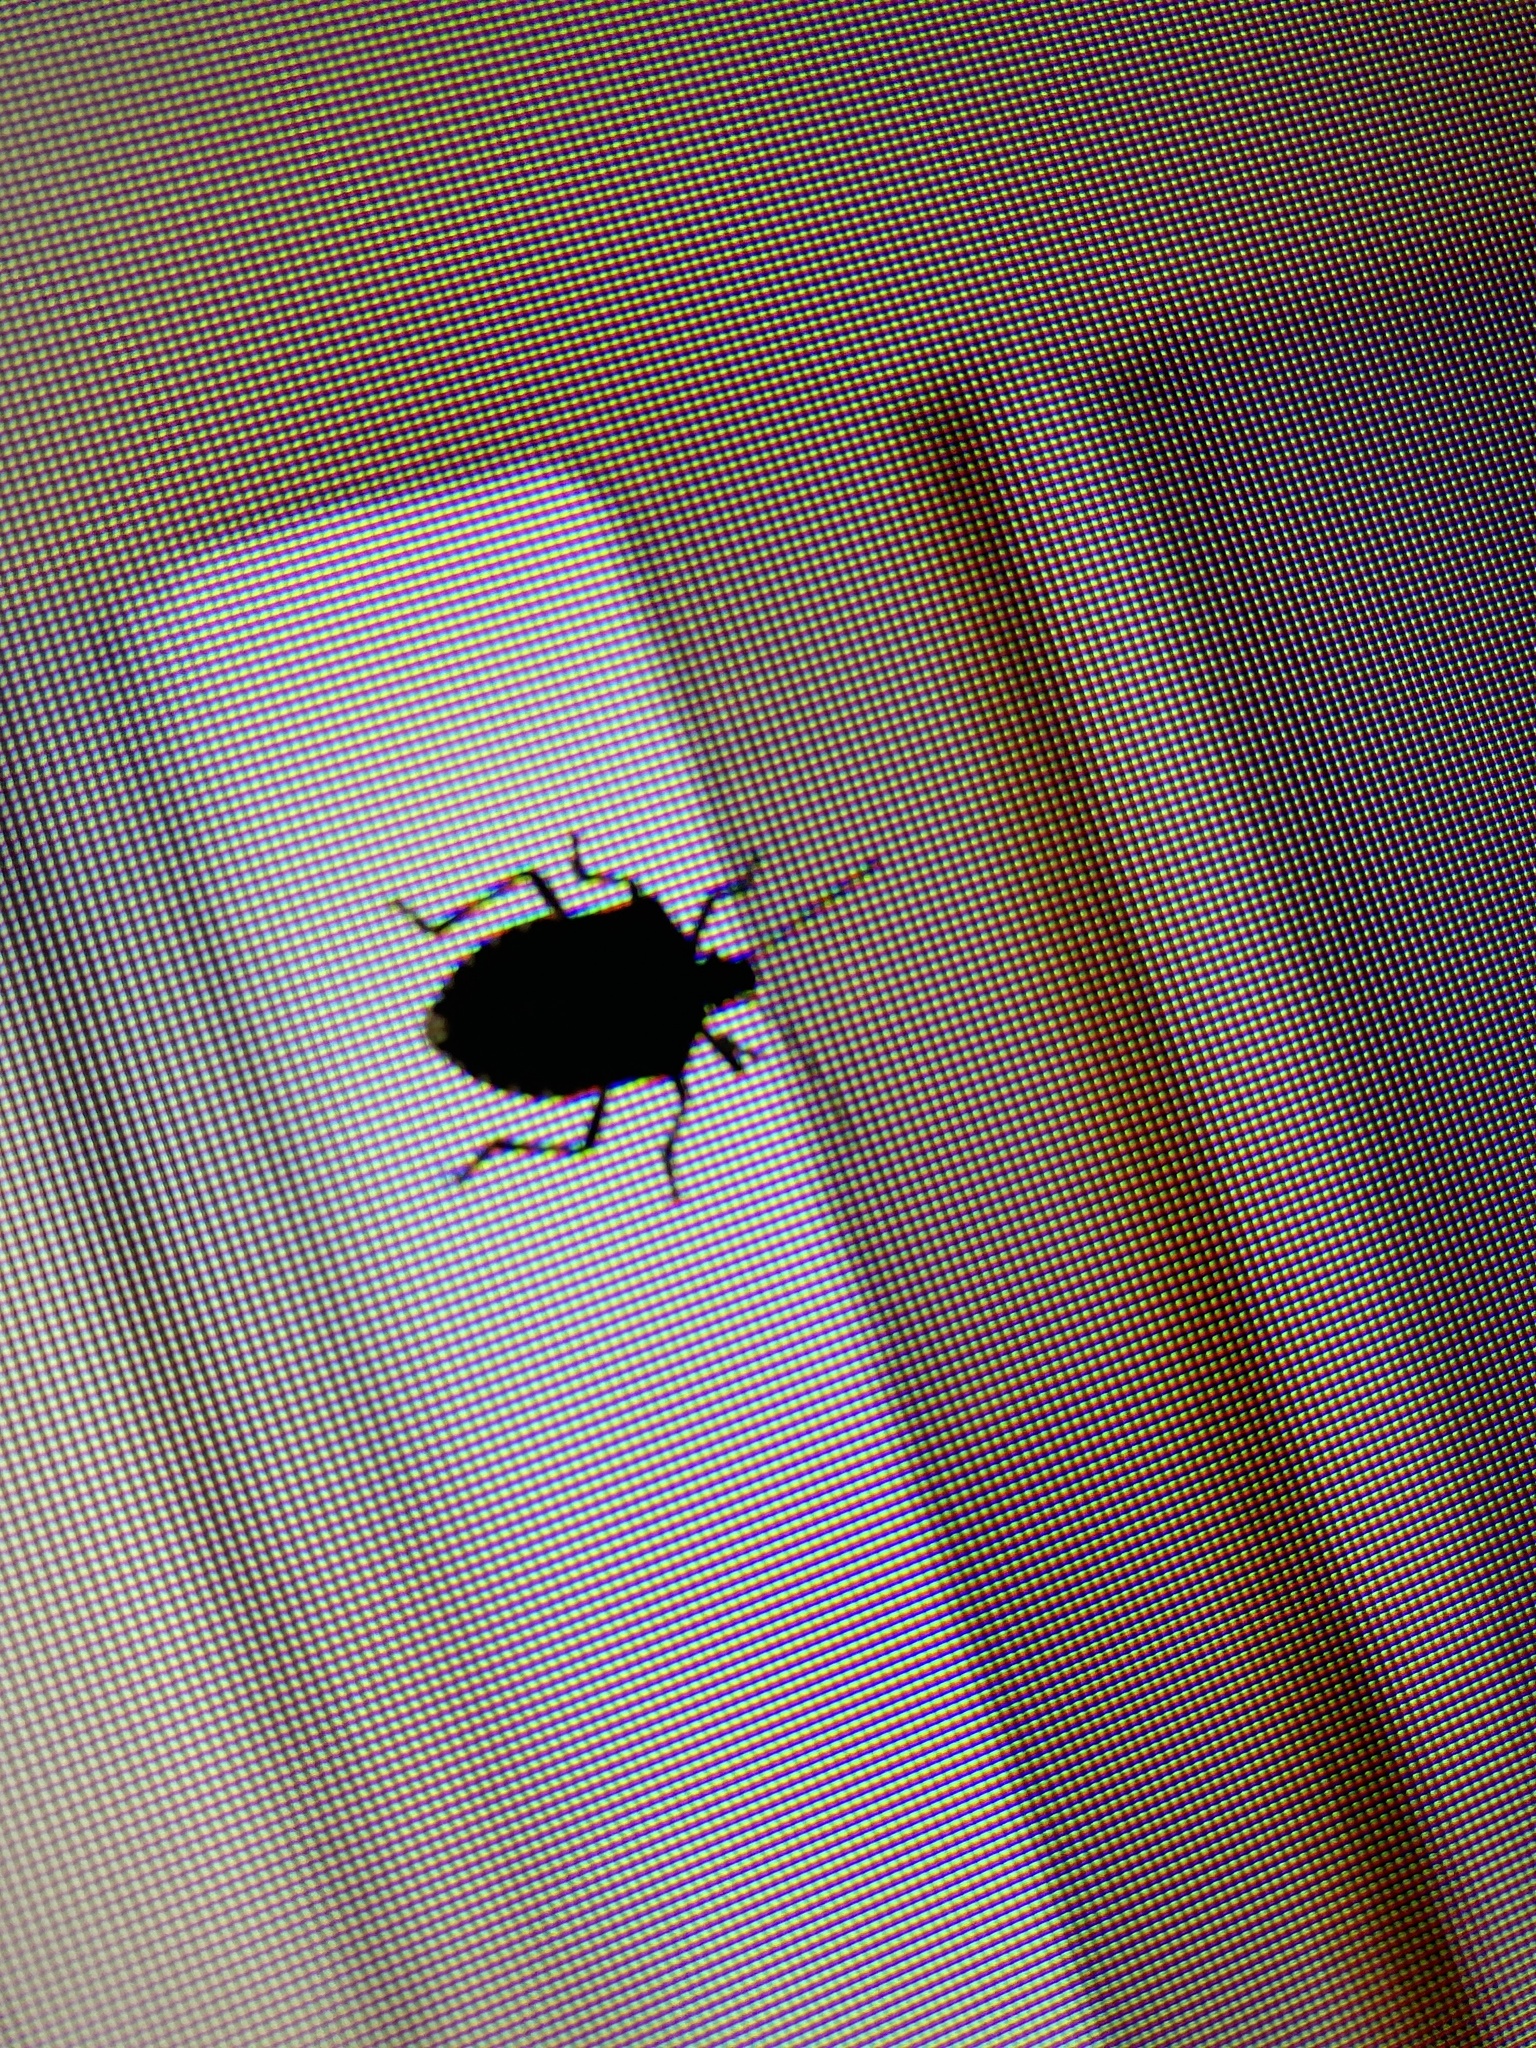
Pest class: stink_bug